Douglas Murray (author)

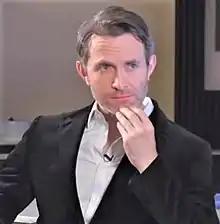
Murray being interviewed on the "Mark Steyn Show" in 2019

Murray is an associate editor of "The Spectator". He travels extensively for his reporting, saying that he has a personal rule to "always accept an invitation to speak or go somewhere I've never been."